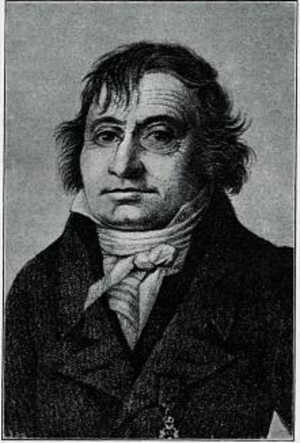
Jens Rathke
Jens Rathke var en norsk naturvidenskabsmand.